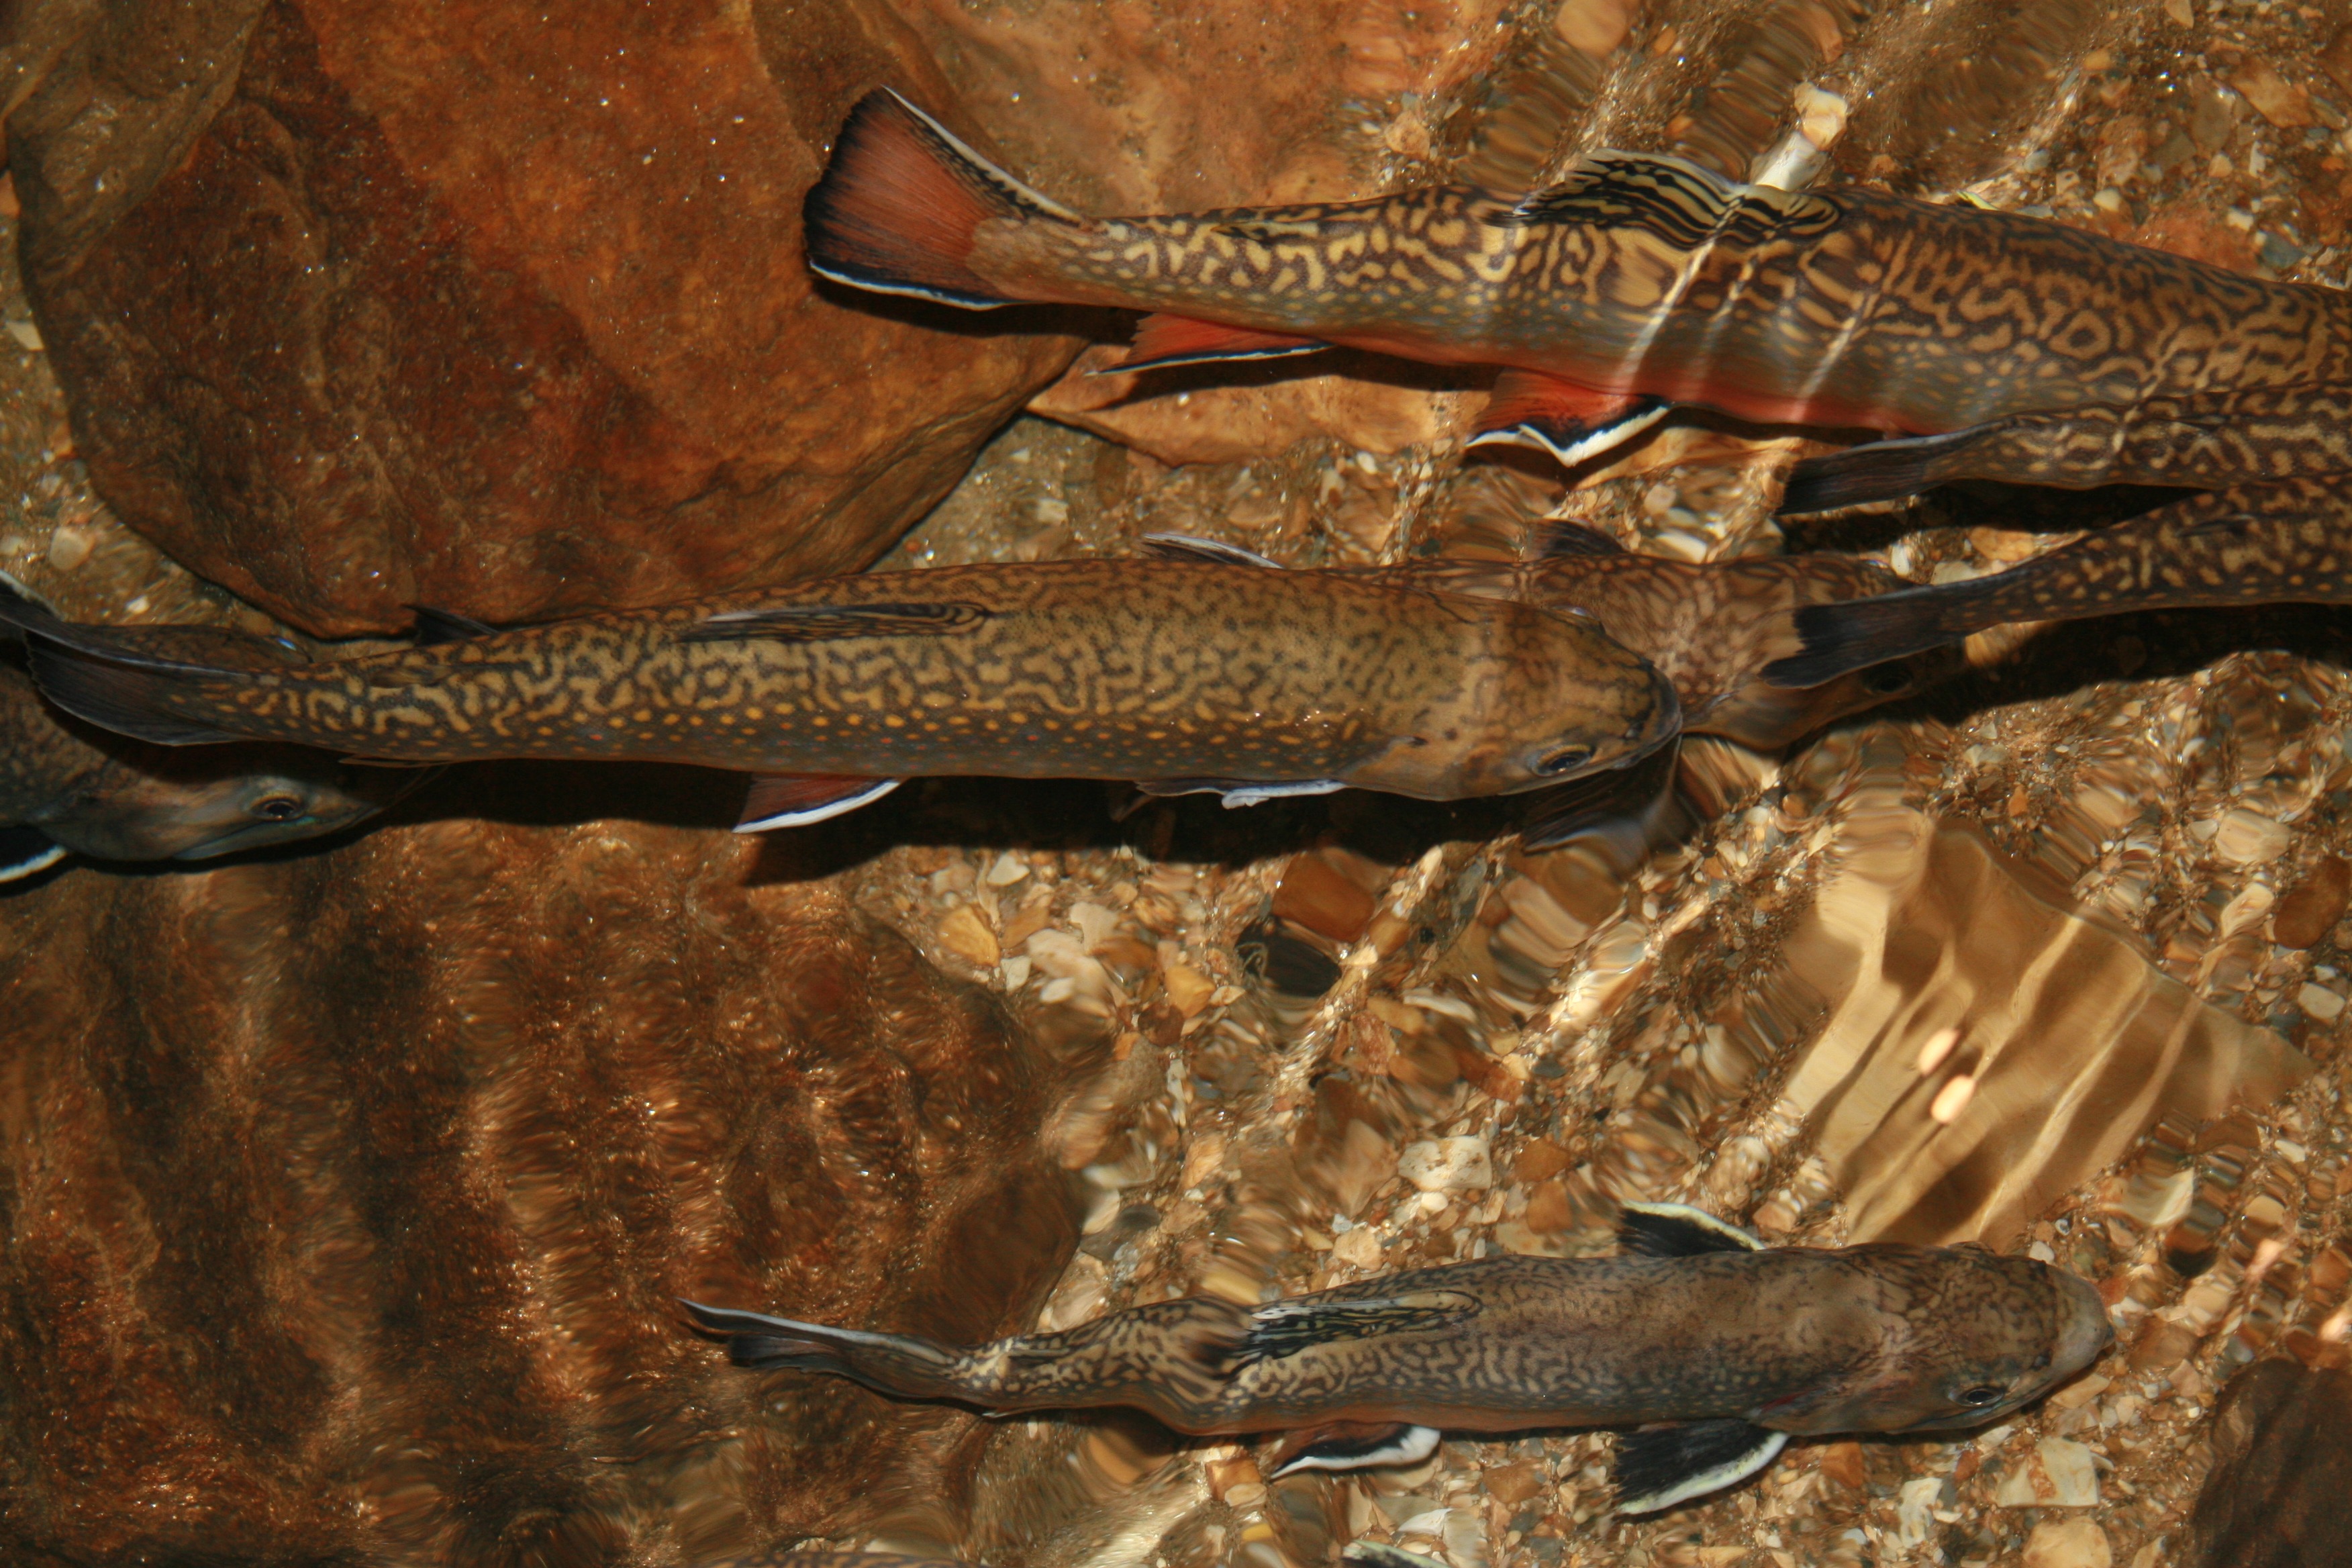
animal, wildlife, cave, reptile, fish, fauna, lizard, zoology, vertebrate, newt, trout, agamidae, scaled reptile, salamandridae, lissotriton, blind fish